French corvette Lynx (1804)

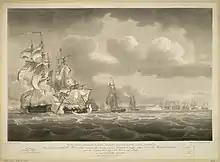
A view of passing under the batteries of the Île-d'Aix on 14 May 1806. "Pallas" (second right), after having run La "Minerve" on board. "Lynx", a part of the French Rochefort Squadron, attends.

She was then attached to a five-frigate squadron under Commodore Eleonore-Jean-Nicolas Soleil, tasked with ferrying supplies and troops to the French West Indies. A British squadron intercepted the convoy, which led to the action of 25 September 1806, where the British captured four of the frigates. "Lynx", the frigate "Thétis", and the corvette "Sylphe" escaped, with "Lynx" managing to outrun HMS "Windsor Castle". "Lynx" finally arrived in Martinique on 31 October.